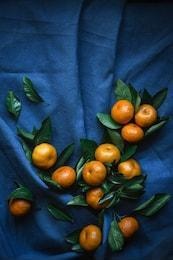
Label: mandarine